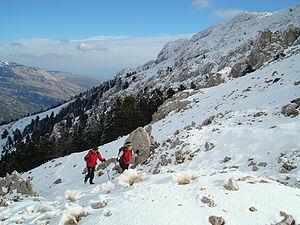
Le mont Hélicon est un massif montagneux de Béotie, en Grèce, culminant à 1 748 mètres.